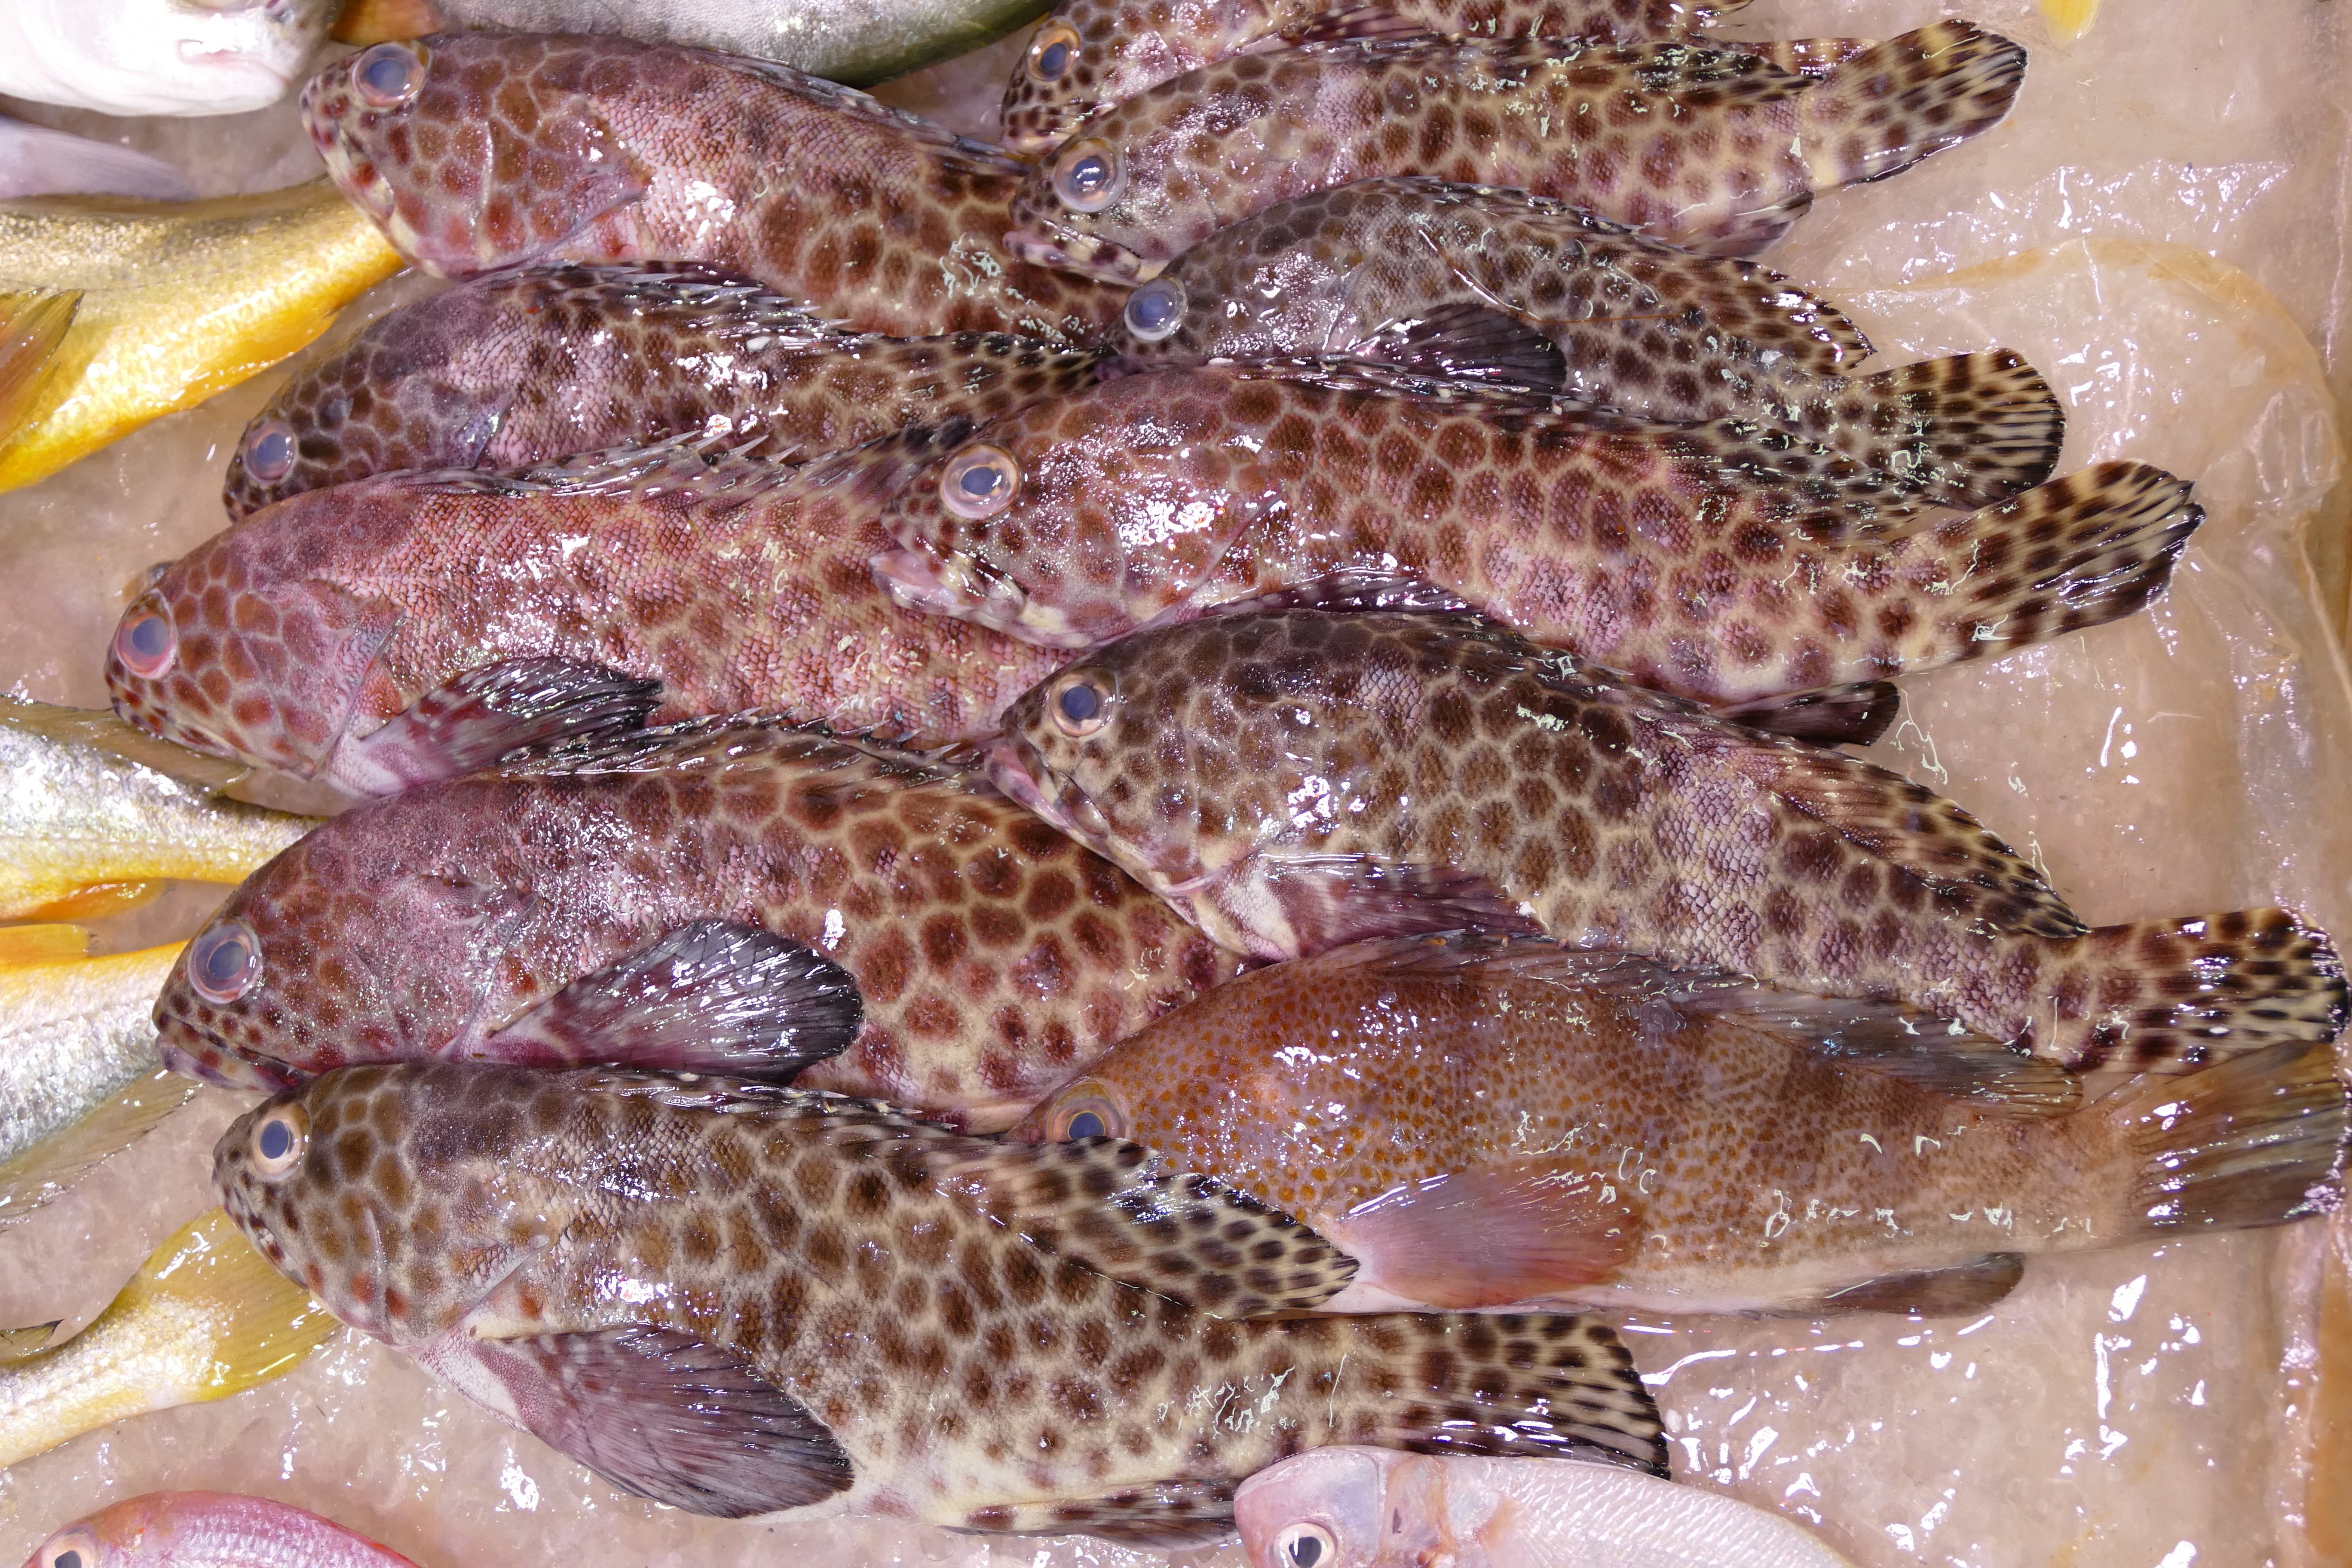
sea, food, fishing, seafood, asia, market, business, fish, macau, market stall, fish market, sale, china, frisch, sell, farmers local market, sales stand, tilapia